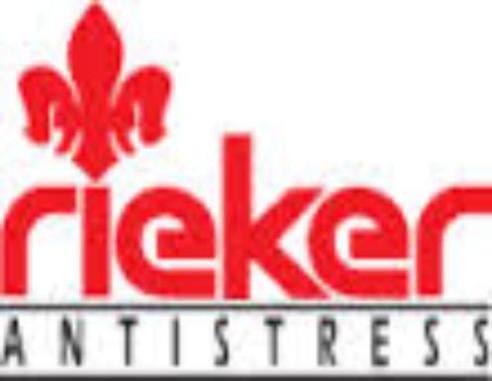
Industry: Clothes